Huancayo Metro

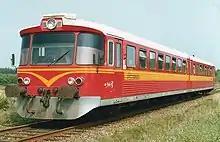
Model of train that will be used in Huancayo Metro

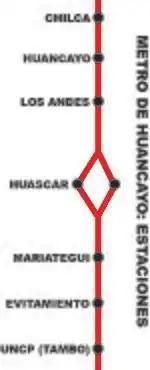
Huancayo Metro map

The Huancayo Metro or Wanka Metro is a failed metropolitan railway project which was to be the second metro line in Peru, after Lima Metro. It was constructed by the company Ferrocarril Central Andino in the city of Huancayo in the Central Andes of Peru. Its operation was planned for the first half of 2013, as announced in October 2012, however the railway never opened.